Miami Bridge

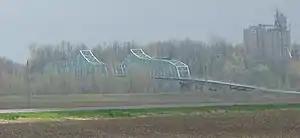
Old Miami Bridge from the north in 2007

The original Miami Bridge was a cantilever through truss bridge built in 1939, and its deck was replaced in 1983 as part of a rehabilitation project. The old bridge's main cantilever span was 474.7 feet, while the two anchor spans were each 415 feet in length, resulting in a total cantilever truss length of 1304.7 feet. There were 11 approach spans, including four Warren deck truss spans, three on the northern approach and one on the southern approach. All remaining approach spans were steel stringer (multi-beam/girder) spans. Total bridge length including approach spans is 2,071.9 feet. The bridge's deck width is 23.0 feet and it has vertical clearance of 16.5 feet.